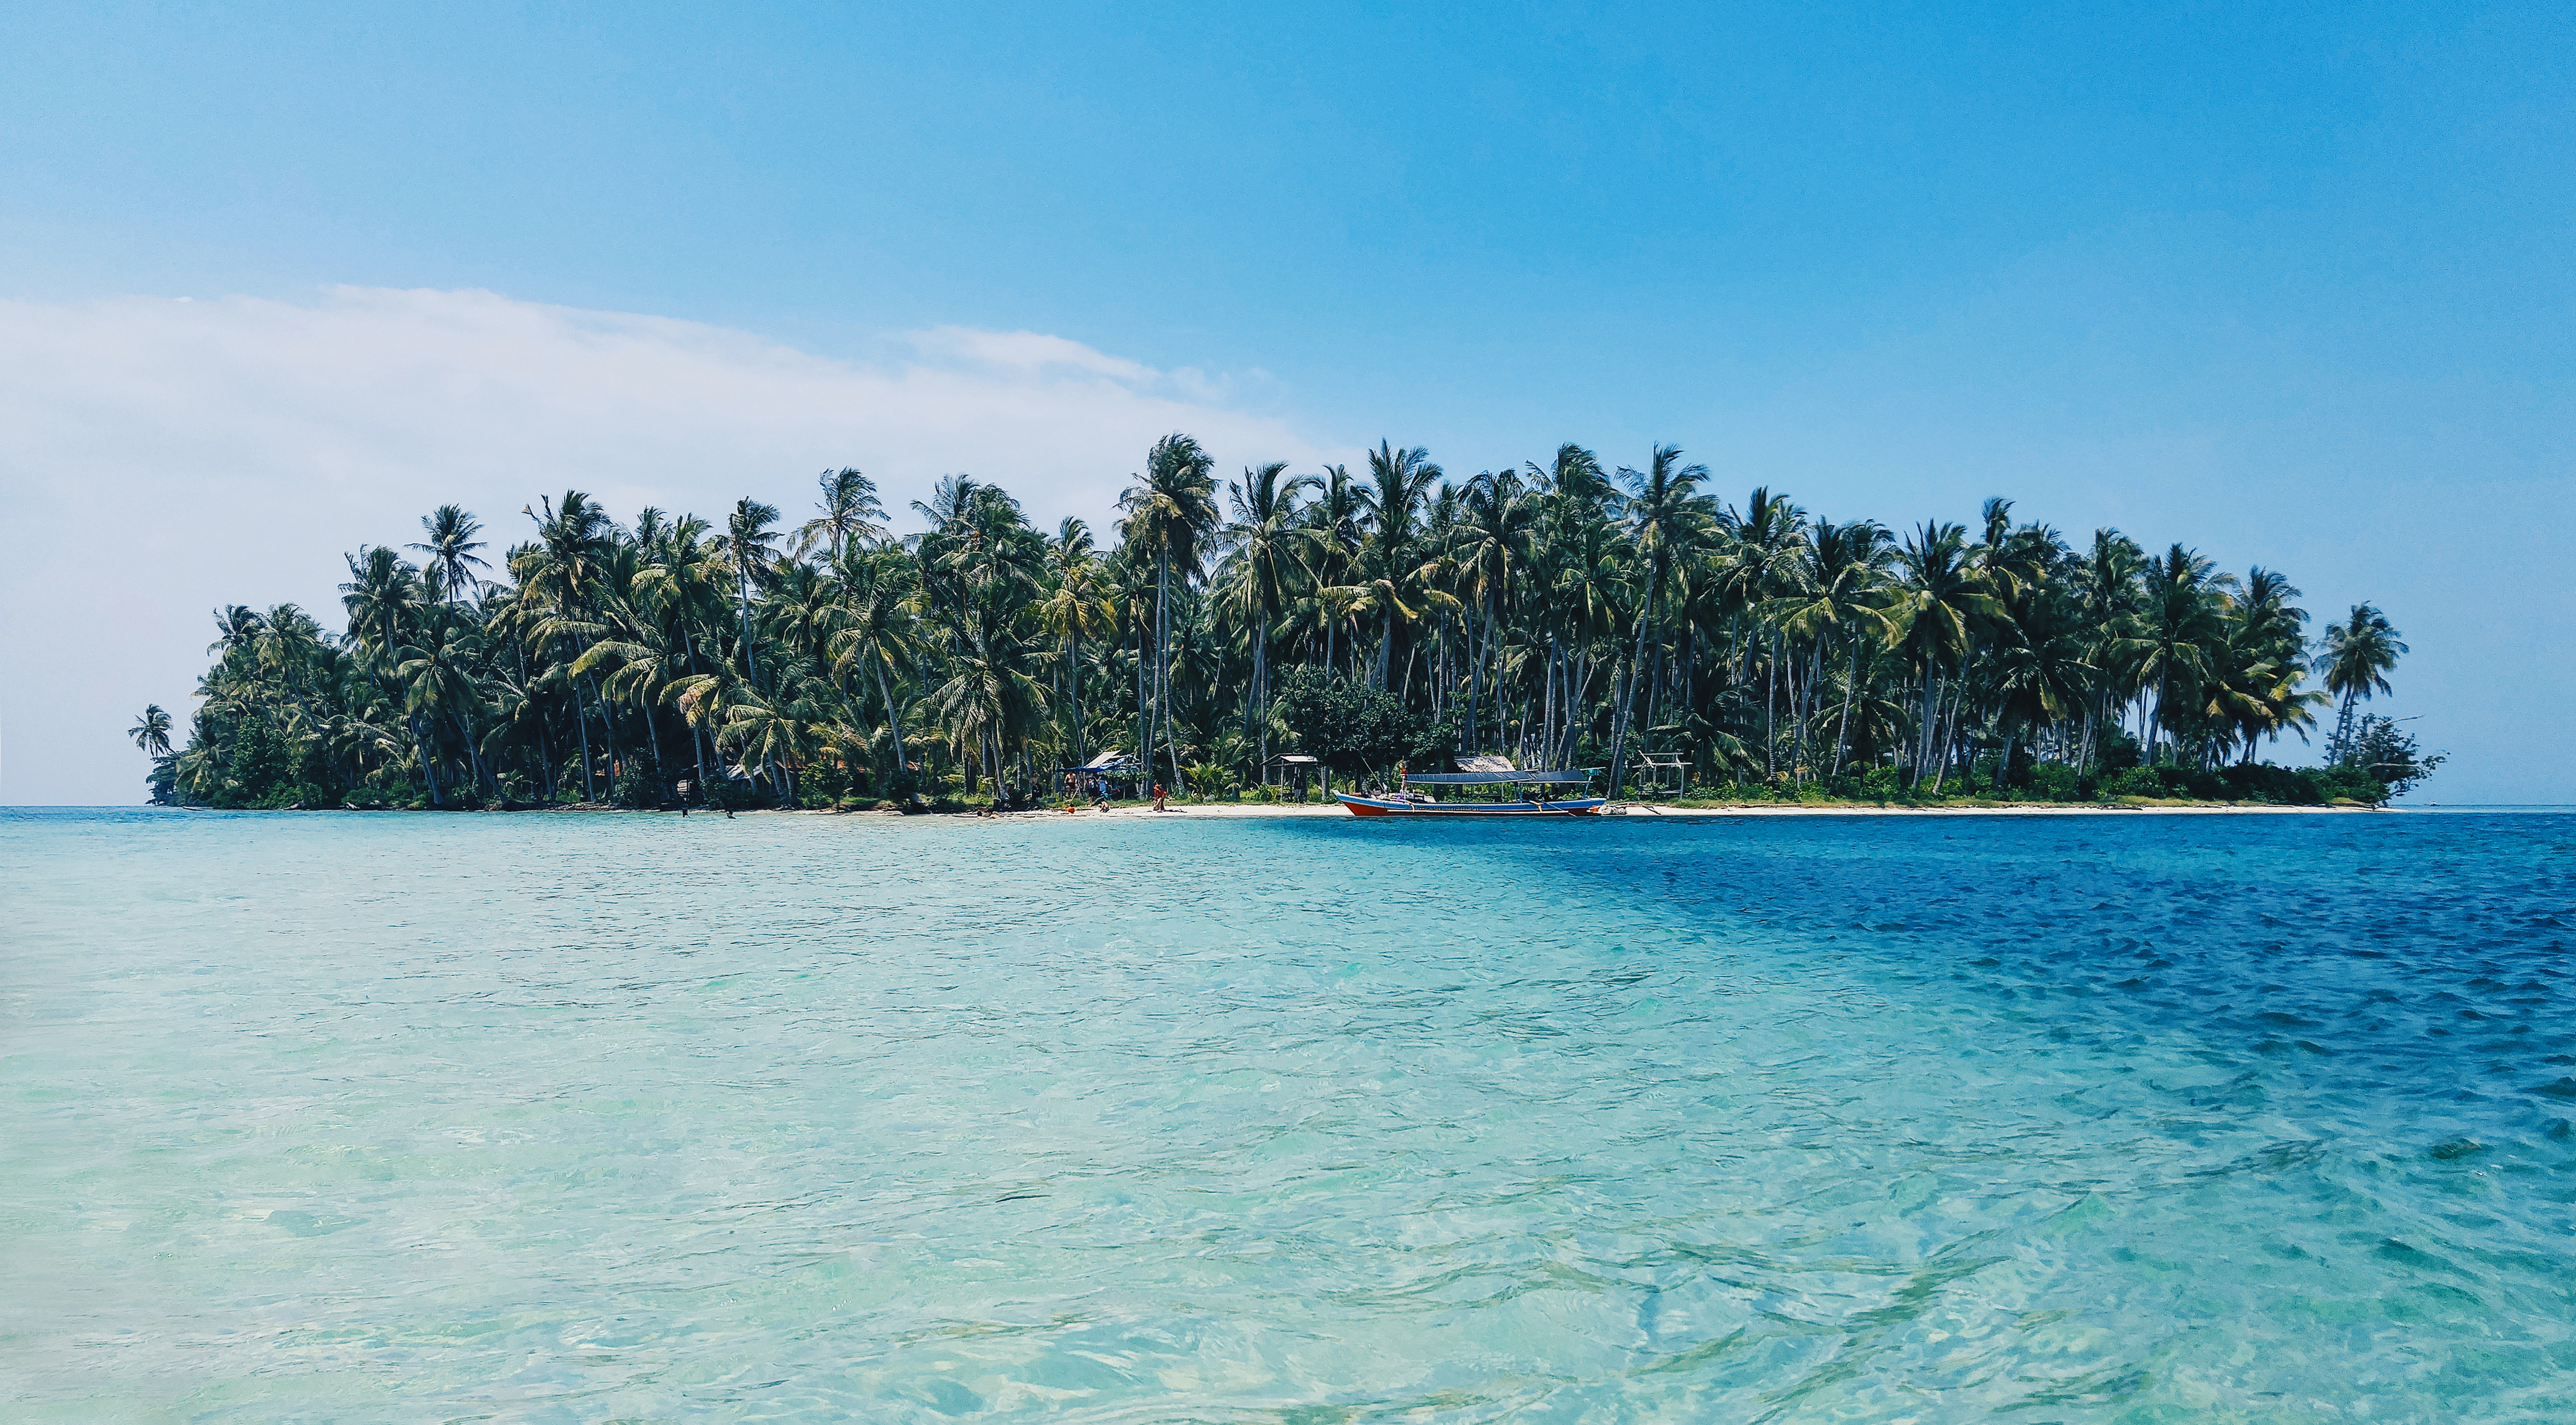
beach, sea, coast, water, nature, ocean, sky, boat, shore, vacation, paradise, seascape, lagoon, bay, island, body of water, trees, archipelago, caribbean, cape, islet, cay